Nursing in Australia

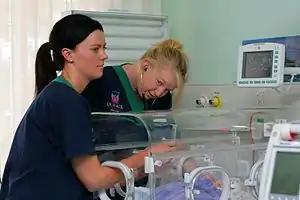
Two trainee nurses operating a neonatal incubator in 2011

Nursing in Australia is a healthcare profession. Nurses and midwives form the majority (54%) of Australian health care professionals. Nurses are either registered or enrolled. Registered nurses have broader and deeper education than enrolled nurses. Nurse practitioners complete a yet higher qualification. Nurses are not limited to working in hospitals, instead working in a variety of settings. Beyond hospitals, nurses also work in aged-care facilities, schools, and correctional services where they can apply their practice to aid those in need. Additionally, Australian nurses are in demand as traveling nurses, particularly those with advanced qualifications to work in remote regions where healthcare is scarce.